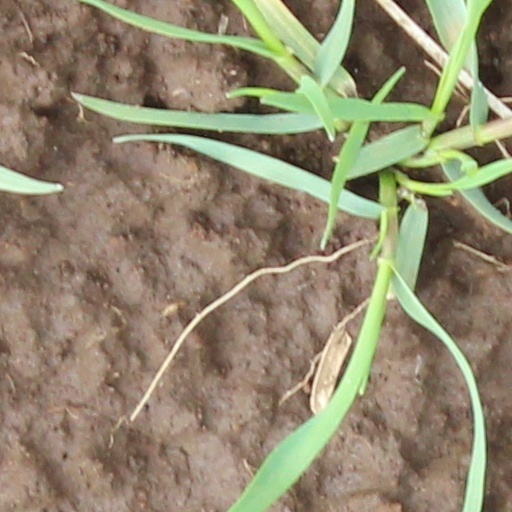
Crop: wheat